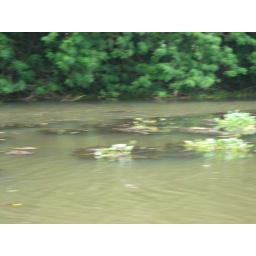
boat ride in the bird sanctuary, 50 km from Cochin on the way to Thekkady